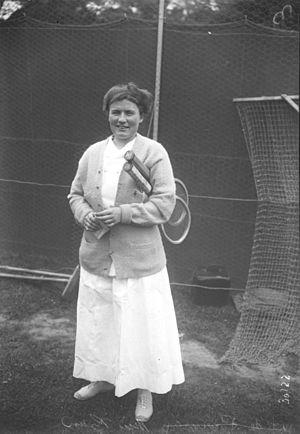
Miss Ryan [portrait de la joueuse de tennis à l'occasion des championnats du monde de tennis sur terre battue]